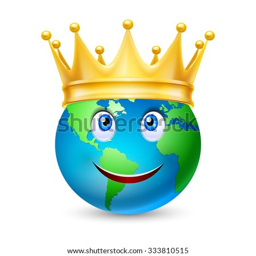
golden crown on the globe with smiling face , isolated on white